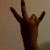
The image shows a hand gesture representing the number 7 in Indian Sign Language.